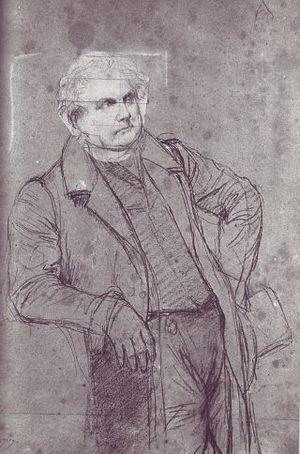
Le Portrait de monsieur Bertin est un tableau peint par Jean-Auguste-Dominique Ingres en 1832 et qui représente Louis-François Bertin, directeur du Journal des débats. Ingres réalise avec ce tableau l'archétype du portrait bourgeois qui influencera des peintres académiques comme Léon Bonnat, mais aussi des peintres modernes comme Félix Vallotton ou Pablo Picasso. C'est une de ses œuvres les plus célèbres. Le tableau fait partie des collections de peintures françaises du musée du Louvre.